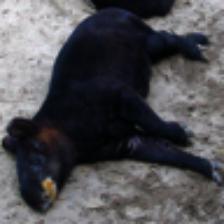
Label: NonHuman